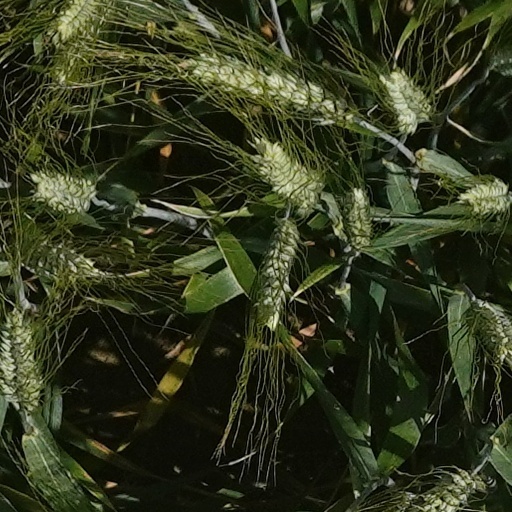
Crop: wheat